CFWH-TV

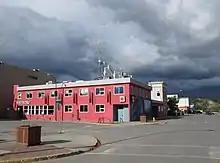
Building in Whitehorse

During its life, CFWH-TV was always licensed as a repeater. For most of its existence, this station was part of a "radiocommunication distribution undertaking" that included CFYK-TV in Yellowknife and CFFB-TV in Iqaluit. The Canadian Radio-television and Telecommunications Commission (CRTC) did not license it as a television station, but merely as a transmitter to redistribute CBC North. In 2011, CFYK-TV was licensed as a full television station, with CFWH and CFFB as repeaters.